HD Ferries

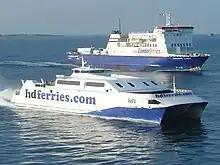
The "HD1" ship and the "Commodore Clipper" (Condor Ferries).

HD Ferries was a fast catamaran Channel Islands ferry service between Jersey, Guernsey and Brittany. HD Ferries had daily departures (six crossings per day; average crossing time per leg of just one hour) from the port of Saint Helier (Jersey) to St Peter Port (Guernsey) and then to St Malo.